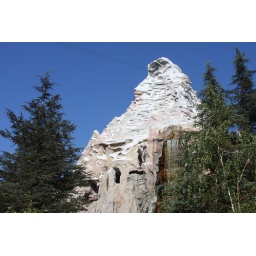
The Matterhorn flanked by tall pine trees at Disneyland Park.